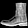
Label: Ankle boot